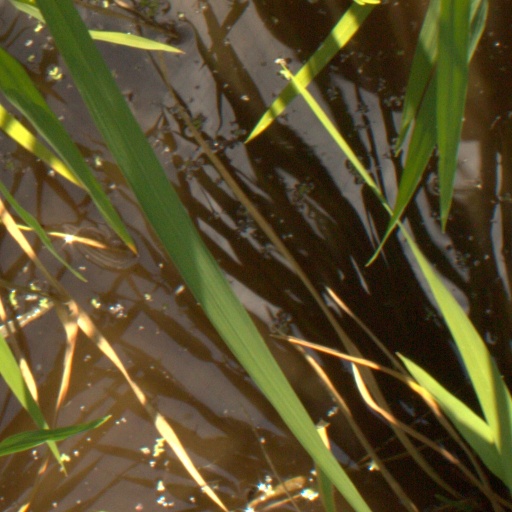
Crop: rice